Mesna Upper Secondary School

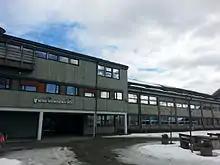
school

Mesna Upper Secondary School is one of three public upper secondary schools in Lillehammer, Norway.